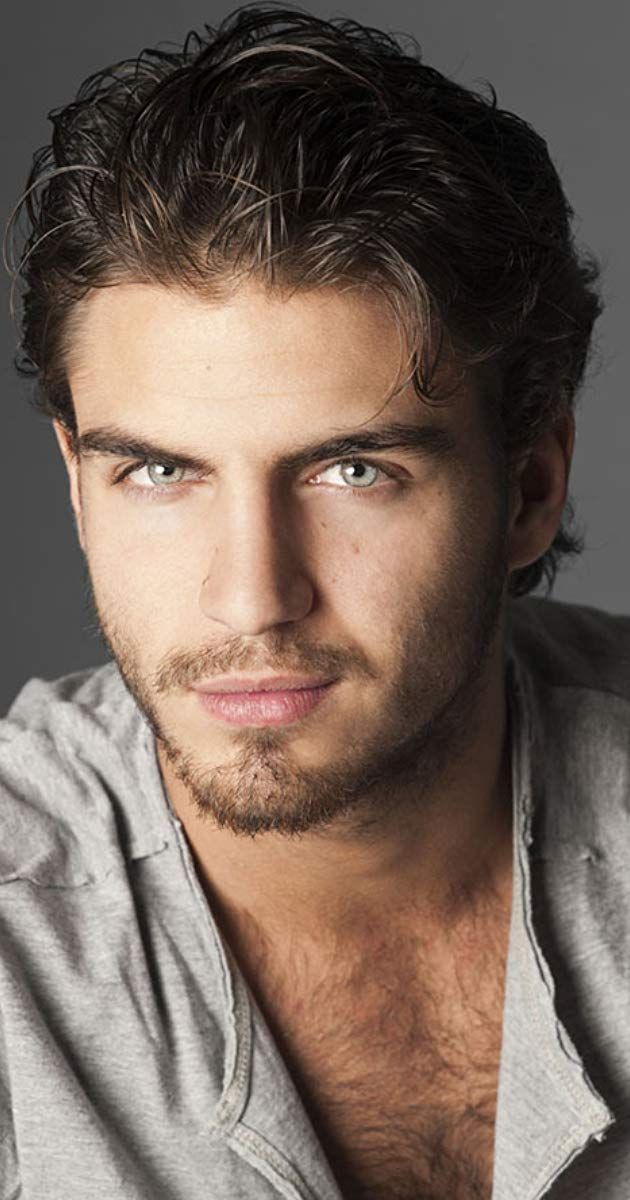
Label: Colored